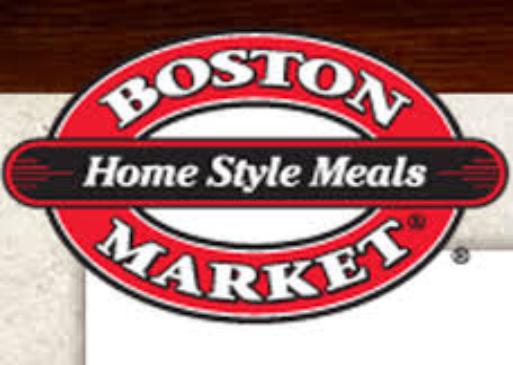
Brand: Boston Market
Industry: Food